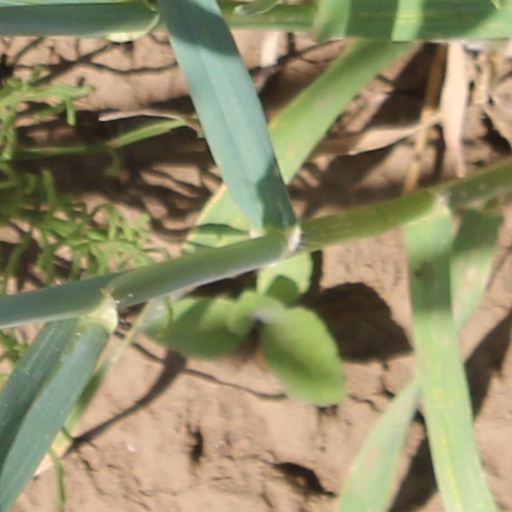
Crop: wheat